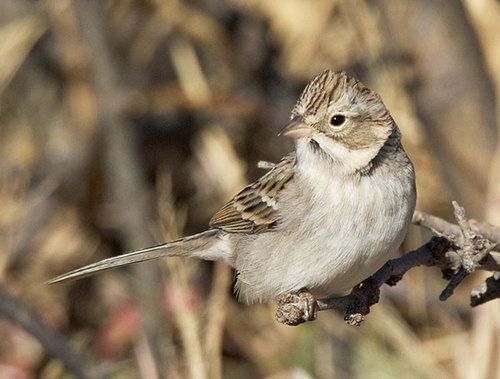
this small bird has dark and light brown coloring on it's wings, head and tail with a grayish white coloring on it's belly.
this is a grey bird with brown wings and a small white beak.
a small bird with grey and white breast and belly, with beige and brown coverts and secondaries.
this bird is white and brown in color with a small brown beak, and white eye rings.
this bird has a light grey colored body with its head and coverts covered in brown and black feathers.
this is a beige bird with dark brown striped wings and head, and its crown is somewhat pointy.
small pointed beak, grey throat to abdomen, brown and black wings and head.
this bird is brown with white and has a very short beak.
this small bird has a coffee colored crown, tan feathers, and a long tail.
this bird has wings that are brown and has a grey belly
Species: Brewer Sparrow